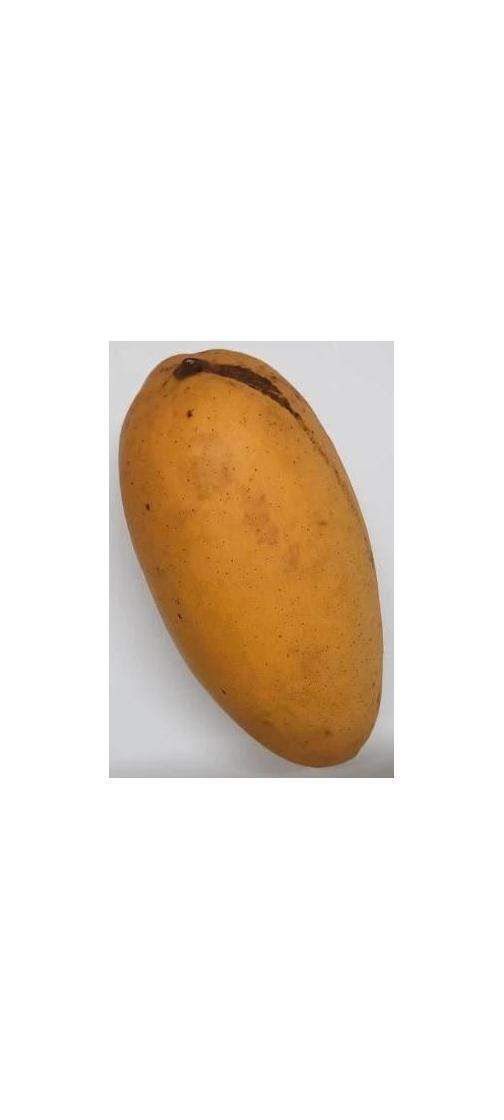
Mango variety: Katimon